Herat Citadel

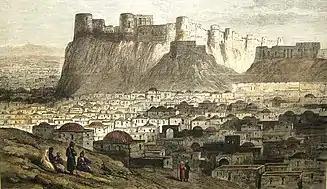
The citadel in 1879, view from the northeast

The citadel dates back to 330 BC, when Alexander the Great and his army arrived to Afghanistan after the Battle of Gaugamela. Many empires have used the fort as their headquarters over the last 2,000 years, during which it was destroyed and rebuilt many times.